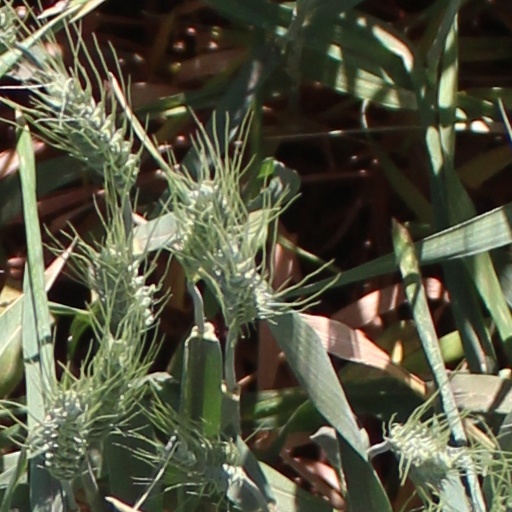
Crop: wheat